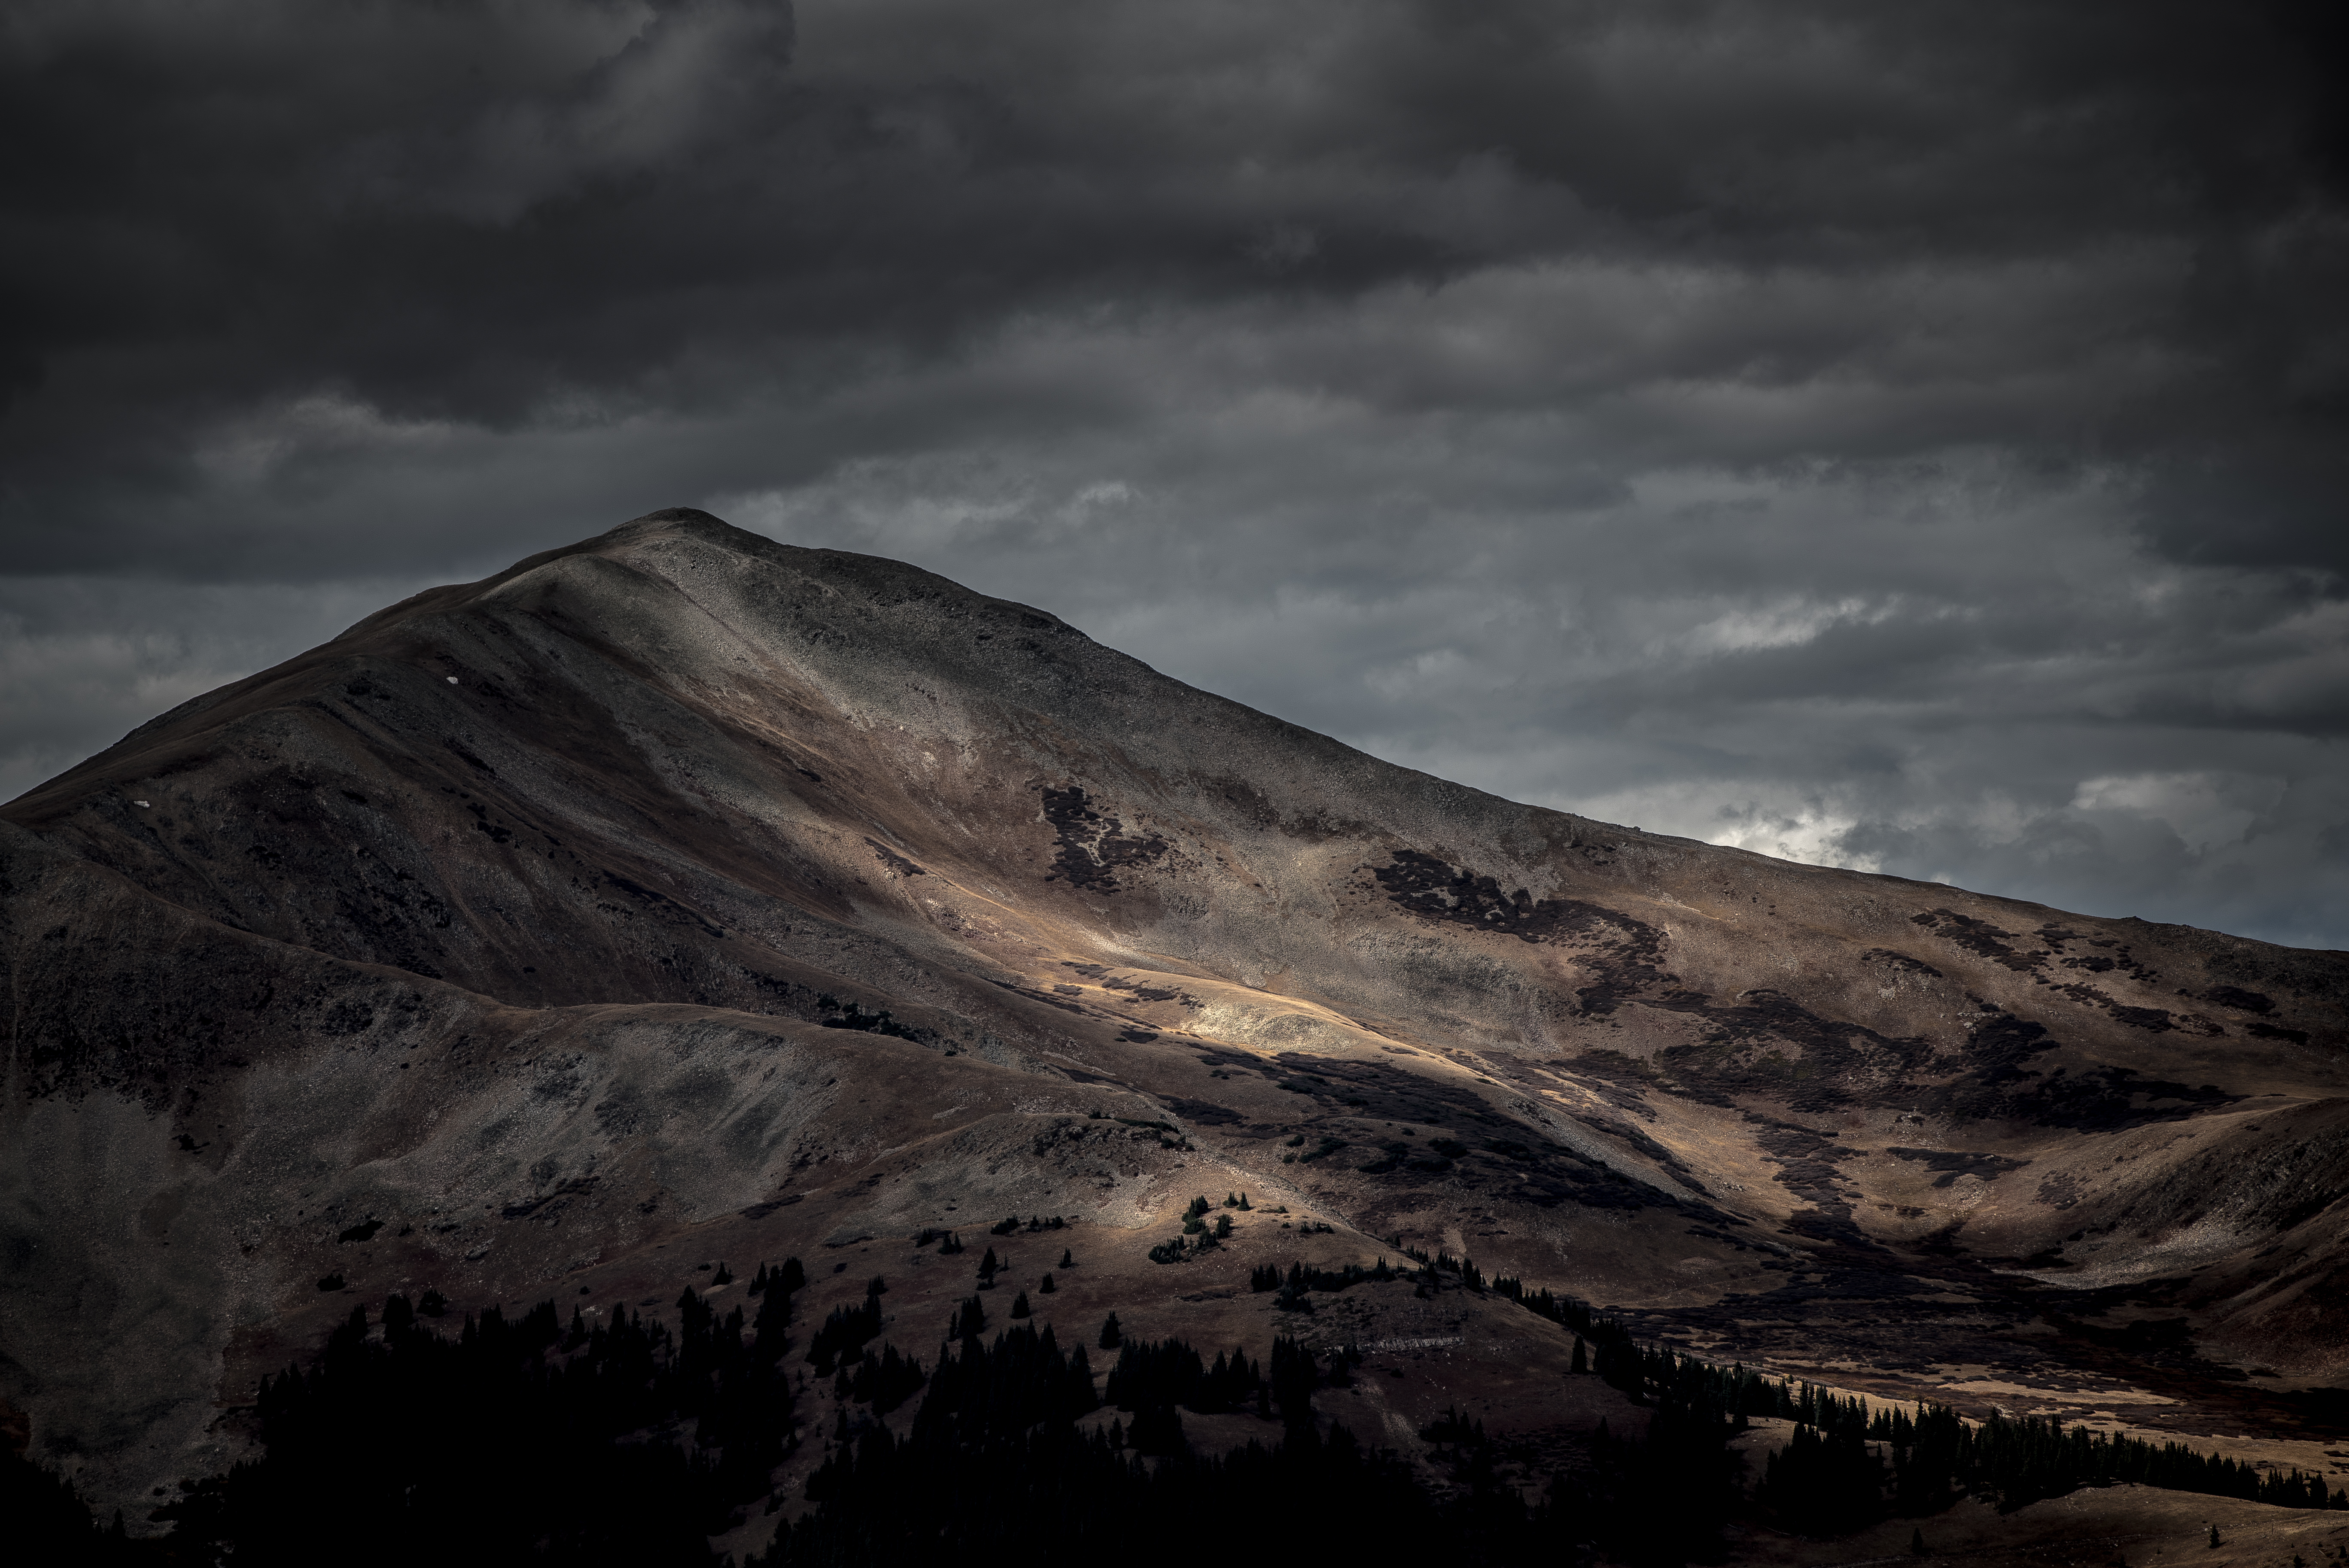
landscape, nature, rock, wilderness, mountain, snow, cloud, sky, sunlight, cloudy, hill, dawn, mountain range, dusk, weather, darkness, overcast, plateau, landform, geographical feature, atmospheric phenomenon, mountainous landforms